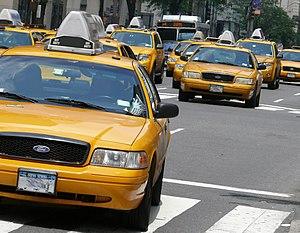
New York, officiellement nommée City of New York, connue également sous les noms et abréviations de New York City ou NYC, et dont le surnom le plus connu est The Big Apple, est la plus grande ville des États-Unis en nombre d'habitants et l'une des plus importantes du continent américain. Elle se situe dans le Nord-Est du pays, sur la côte atlantique, à l'extrémité sud-est de l'État de New York. La ville de New York se compose de cinq arrondissements appelés boroughs : Manhattan, Brooklyn, Queens, le Bronx et Staten Island. Ses habitants s'appellent les New-Yorkais.